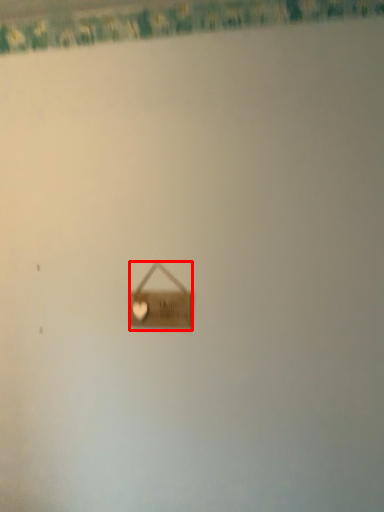
Question: From the image's perspective, where is handbag (annotated by the red box) located in relation to curtain in the image? Select from the following
(A) above
(B) below
Answer: B